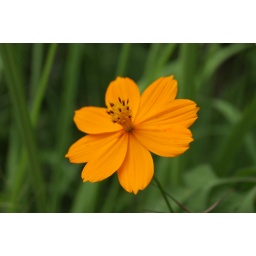
Bright orange flower that is often grown around the Wats